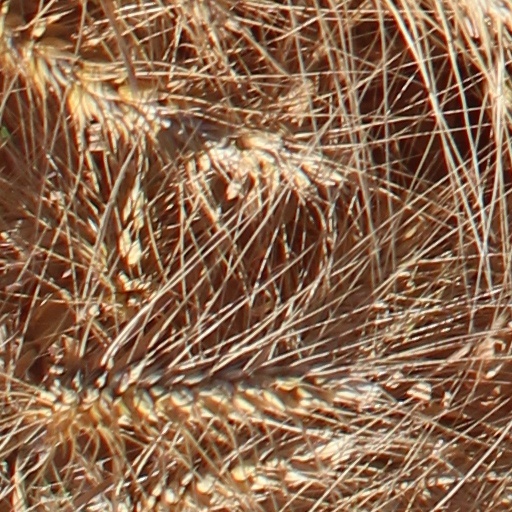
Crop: wheat